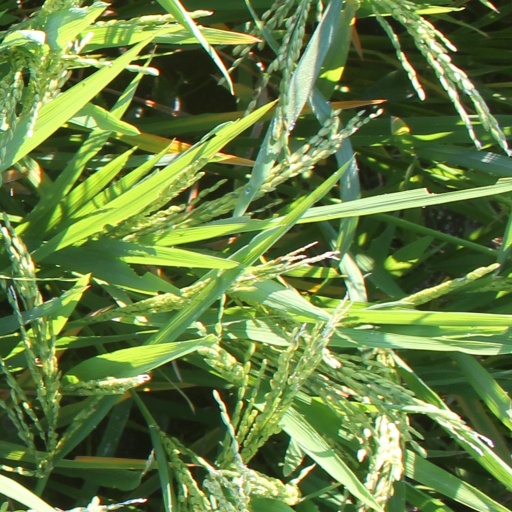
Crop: rice